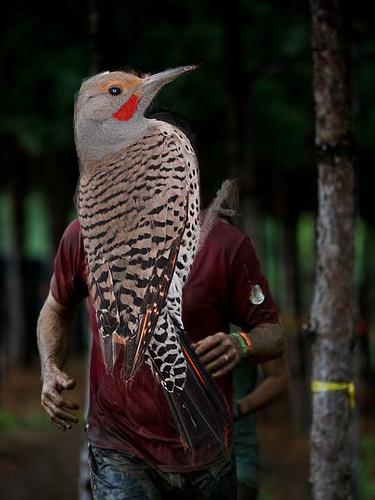
Bird species: Northern_Flicker
Bird type: landbird
Background: land